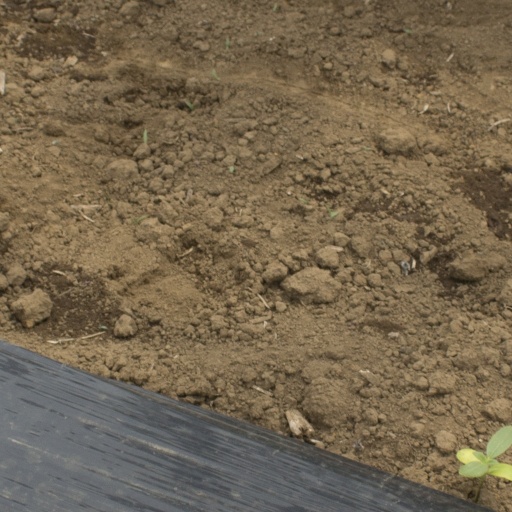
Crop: Jerusalem artichoke